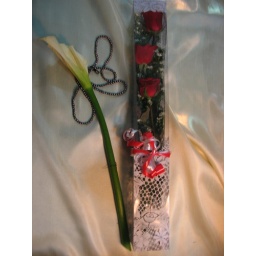
3pcs rose in a printed box